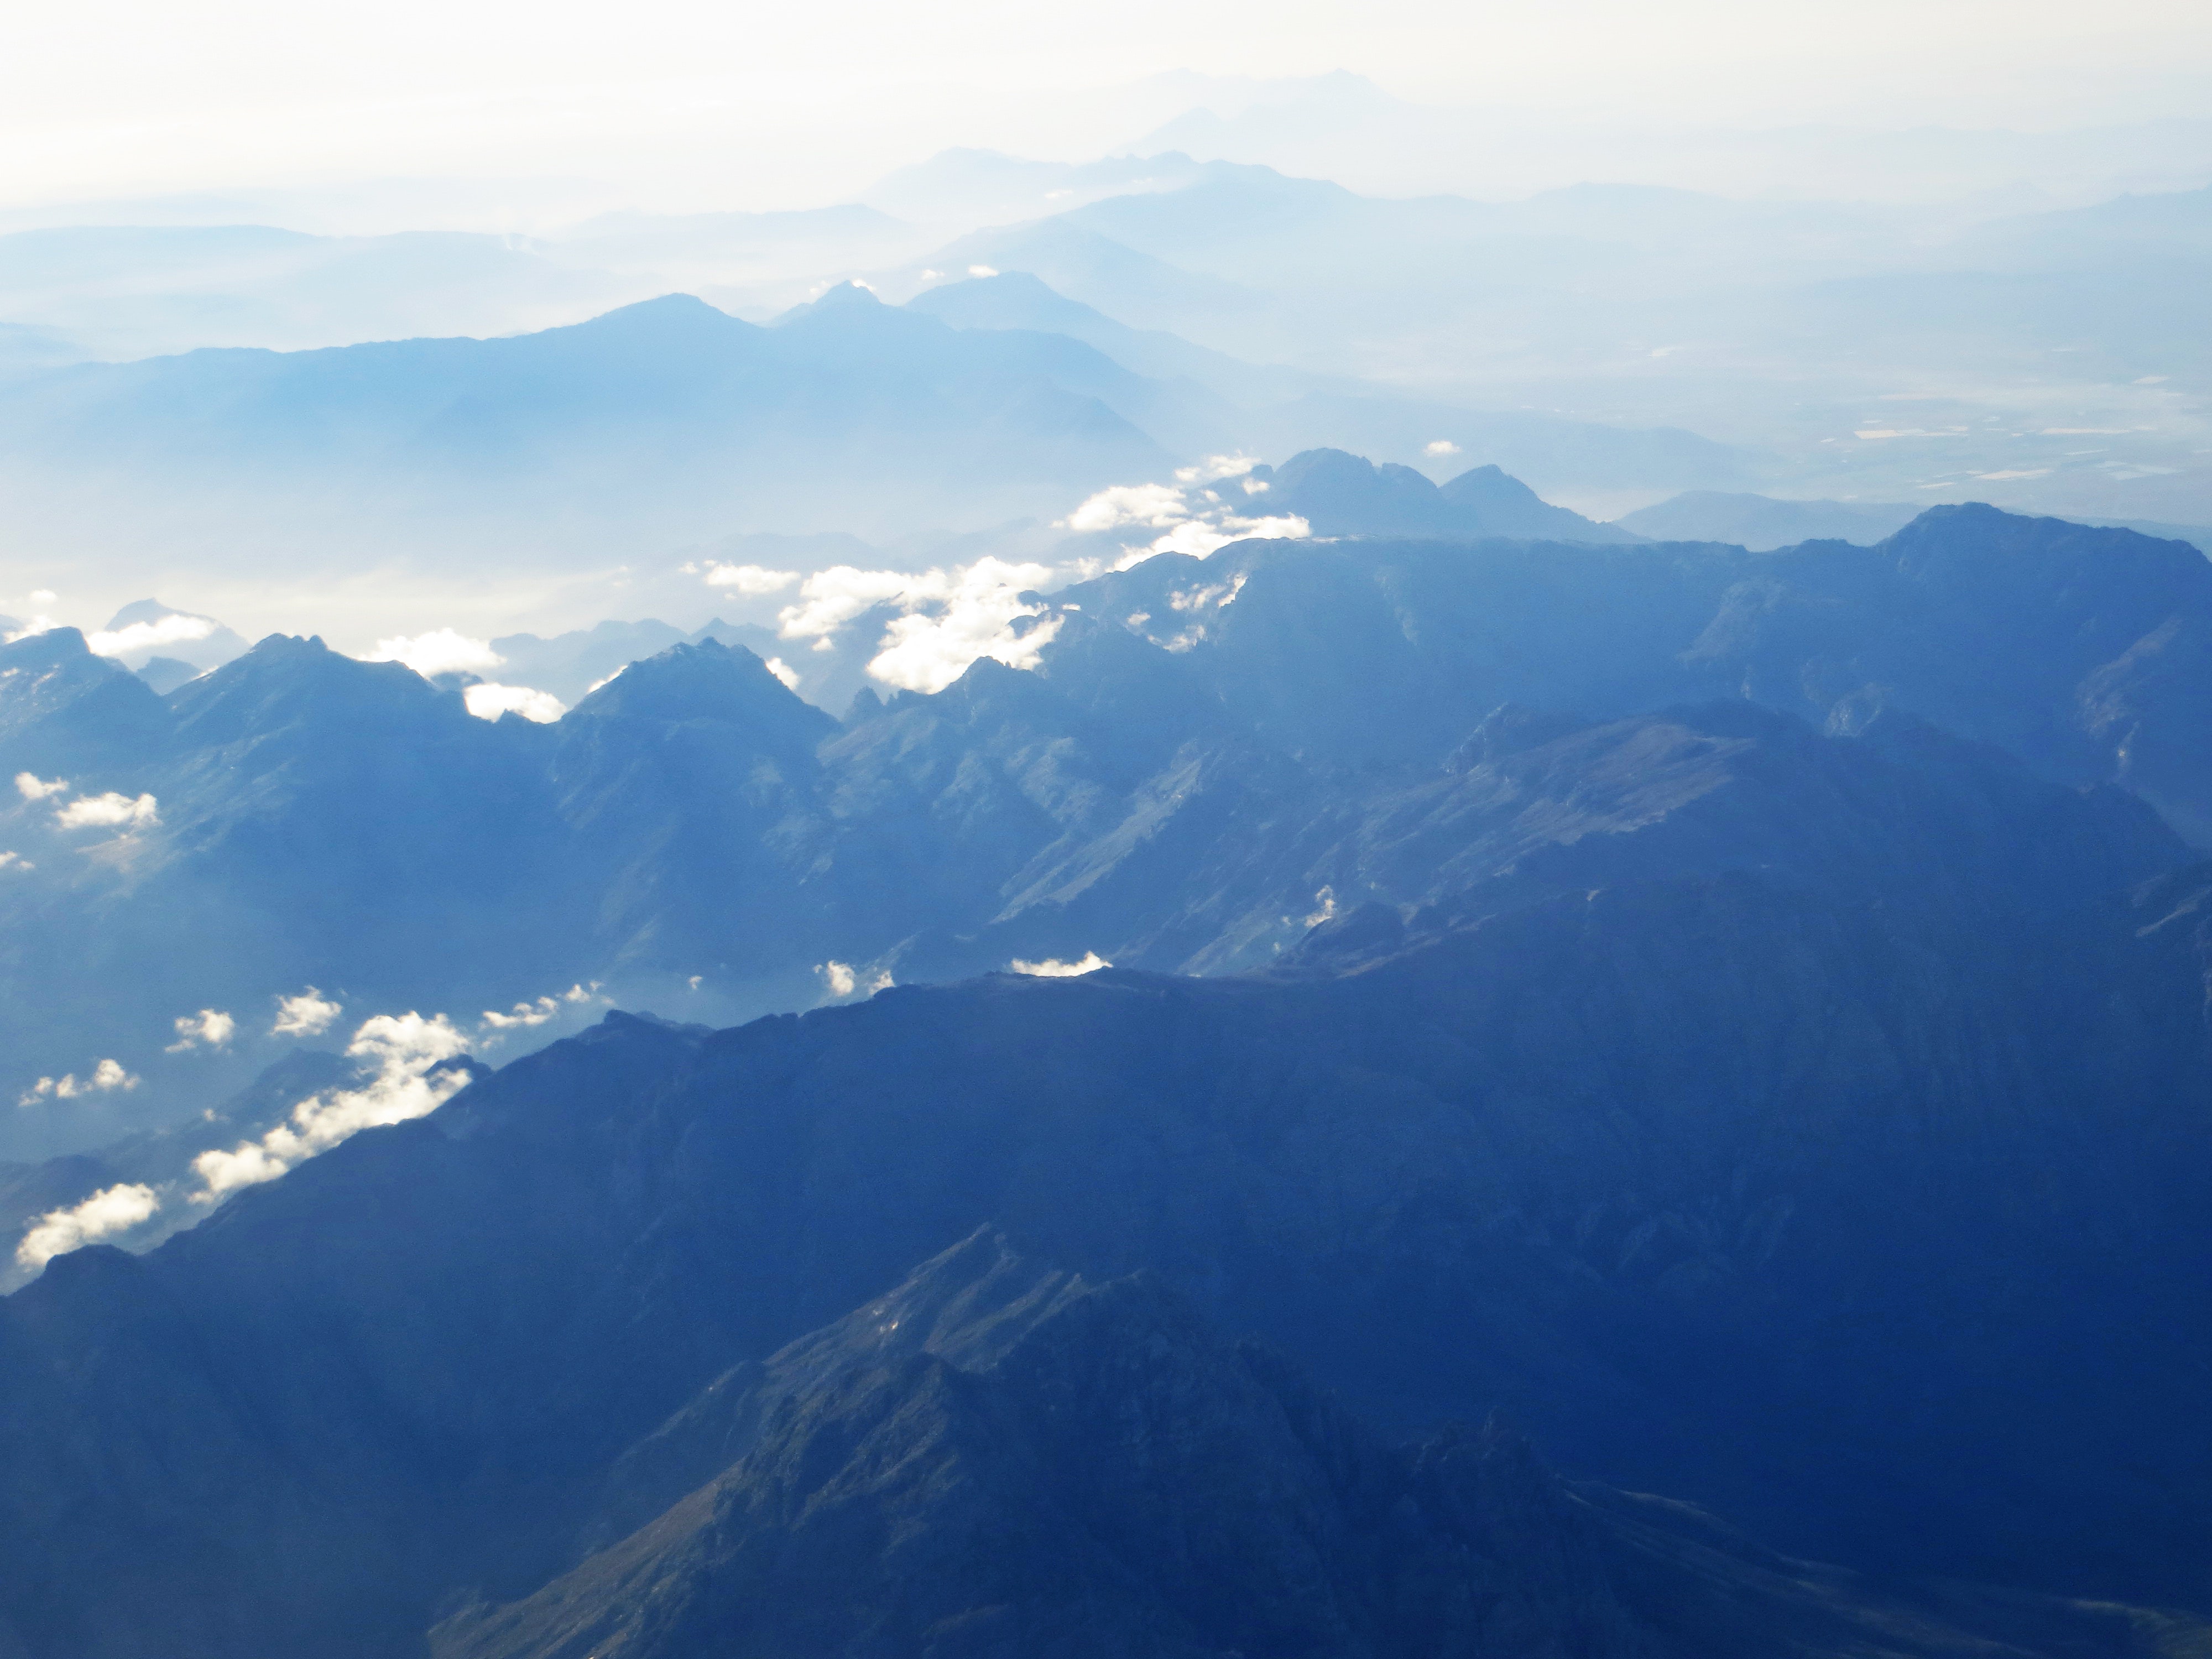
mountainous landforms, mountain, mountain range, highland, sky, ridge, hill station, atmospheric phenomenon, alps, massif, wilderness, mount scenery, summit, fell, cloud, aerial photography, atmosphere, hill, valley, ar te, photography, landscape, horizon, cumulus, terrain, sound